Mido Cafe

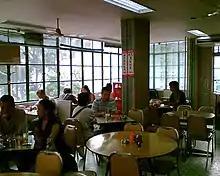
Upper floor of Mido Cafe in 2006.

Mido Cafe is a cha chaan teng and bing sutt located No. 63 Temple Street, at the corner of Public Square Street, in Yau Ma Tei, Kowloon, Hong Kong.